Evan Porter

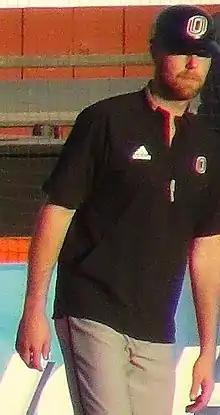
Porter in 2022

Evan Thomas Porter (born March 13, 1987) is an American baseball coach and former second baseman and shortstop, who is the current head baseball coach of the Omaha Mavericks. He played college baseball at Omaha for coach Bob Herold from 2005 to 2009 before playing professional baseball for 4 season from 2009 to 2012. He returned to Omaha in 2013 as an assistant.